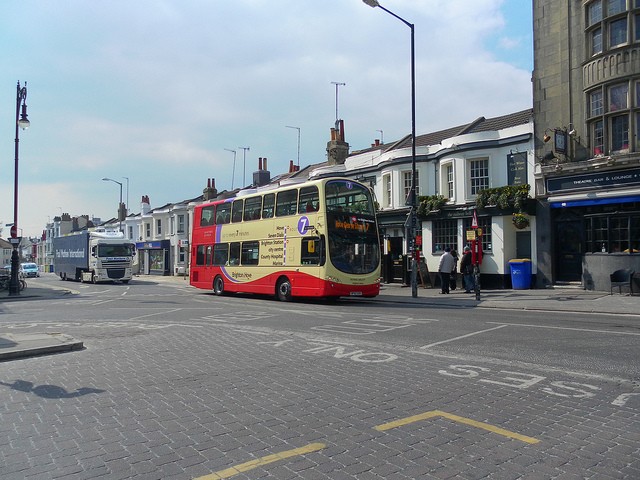
A double decker city bus driving down the street

A double decker bus waits at a bus stop.

A large double decker bus driving down a city street.

A double decker bus parked on the street.

A double decker bus going down the street.